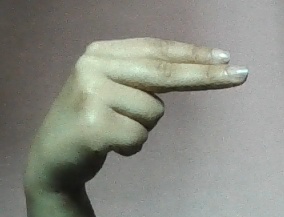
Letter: ain